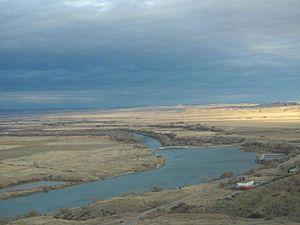
La prairie d'herbes mixtes est un écosystème situé dans les Grandes Plaines d'Amérique du Nord, qui assure la transition entre les prairie d'herbes courtes et les prairie d'herbes hautes.